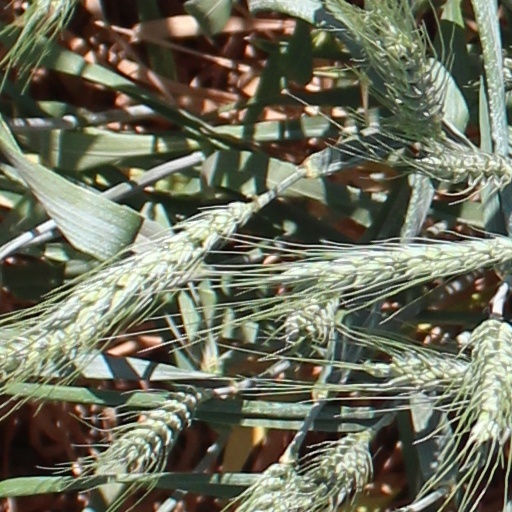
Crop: wheat